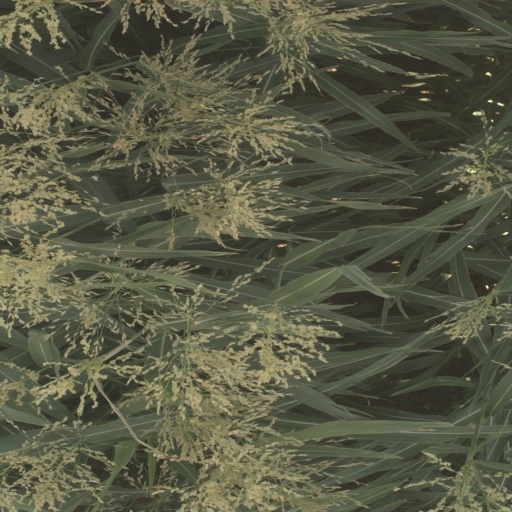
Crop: sorghum